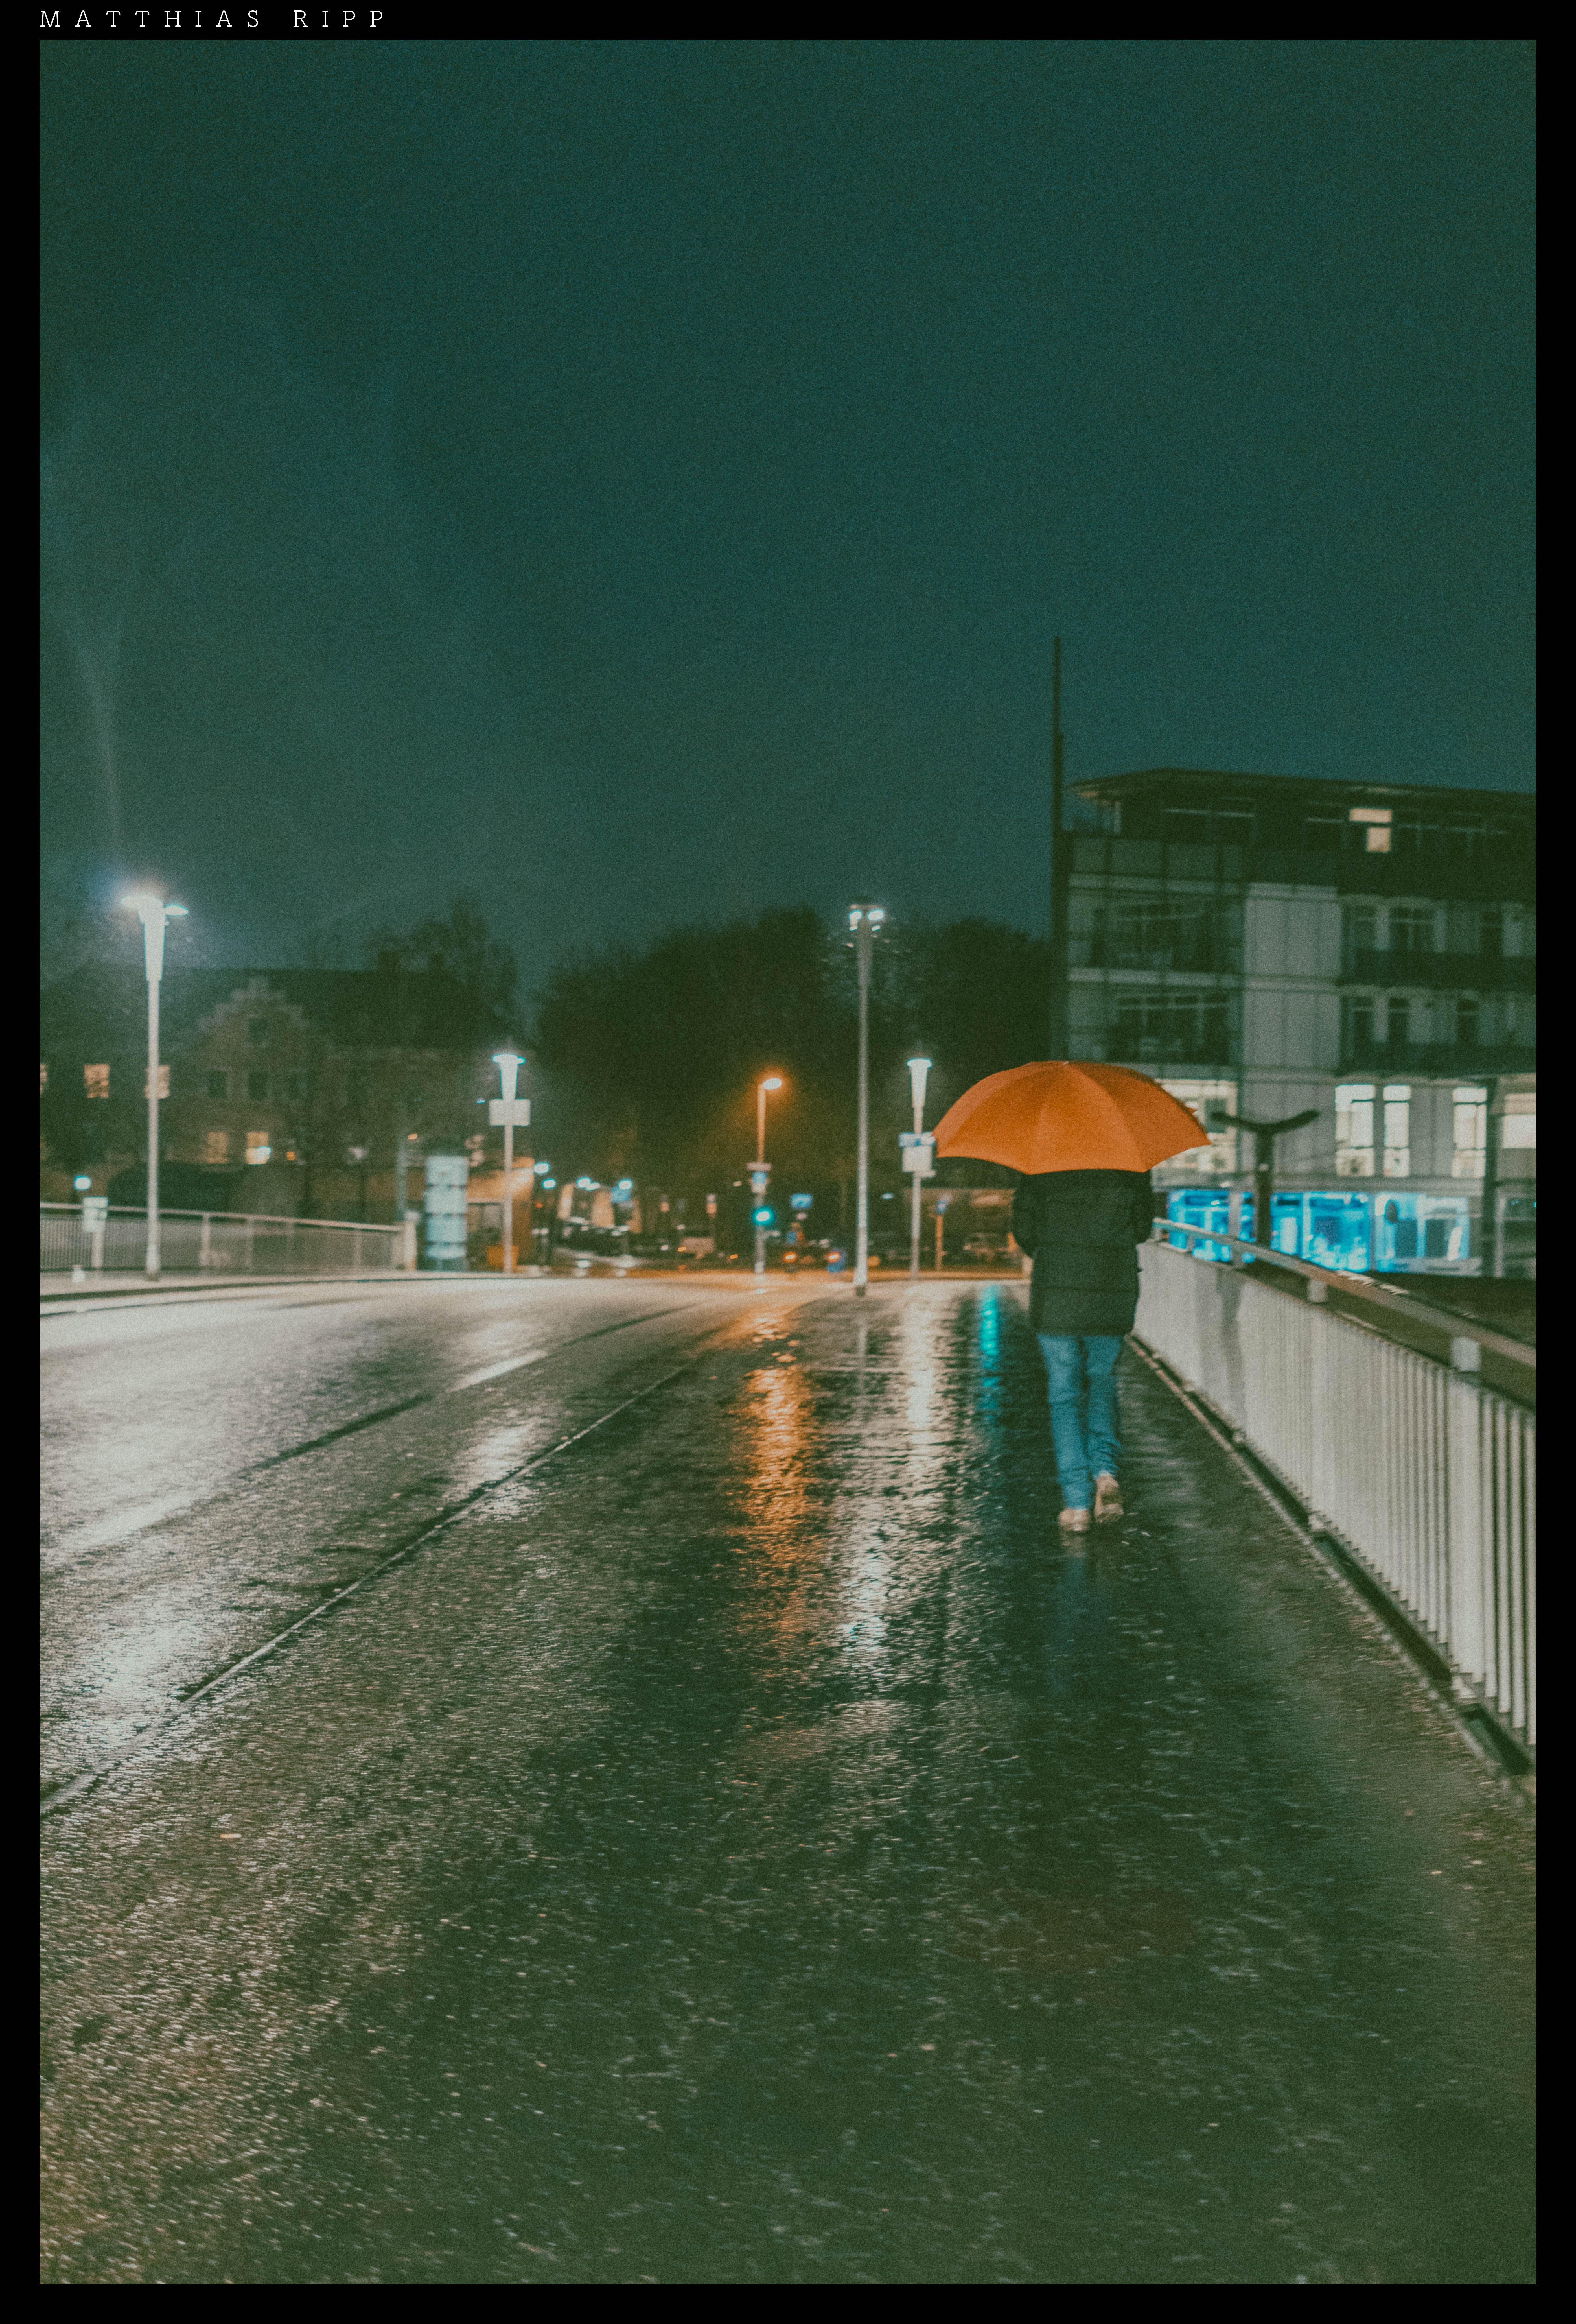
light, street, night, morning, rain, city, atmosphere, urban, reflection, weather, darkness, street light, lighting, rainy, art, 35mm, kunst, sony, zeiss, regen, wetter, strafe, rx1rii, atmospheric phenomenon